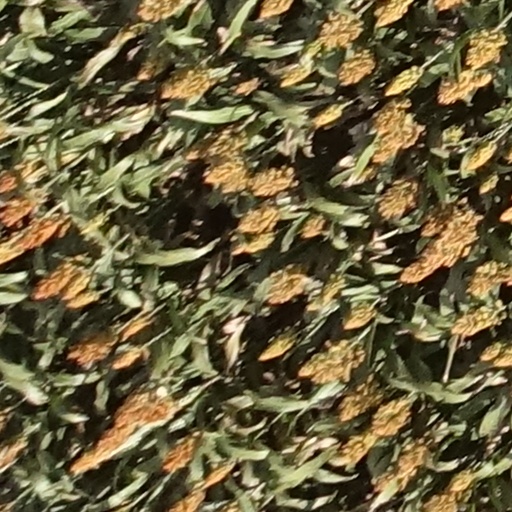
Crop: sorghum